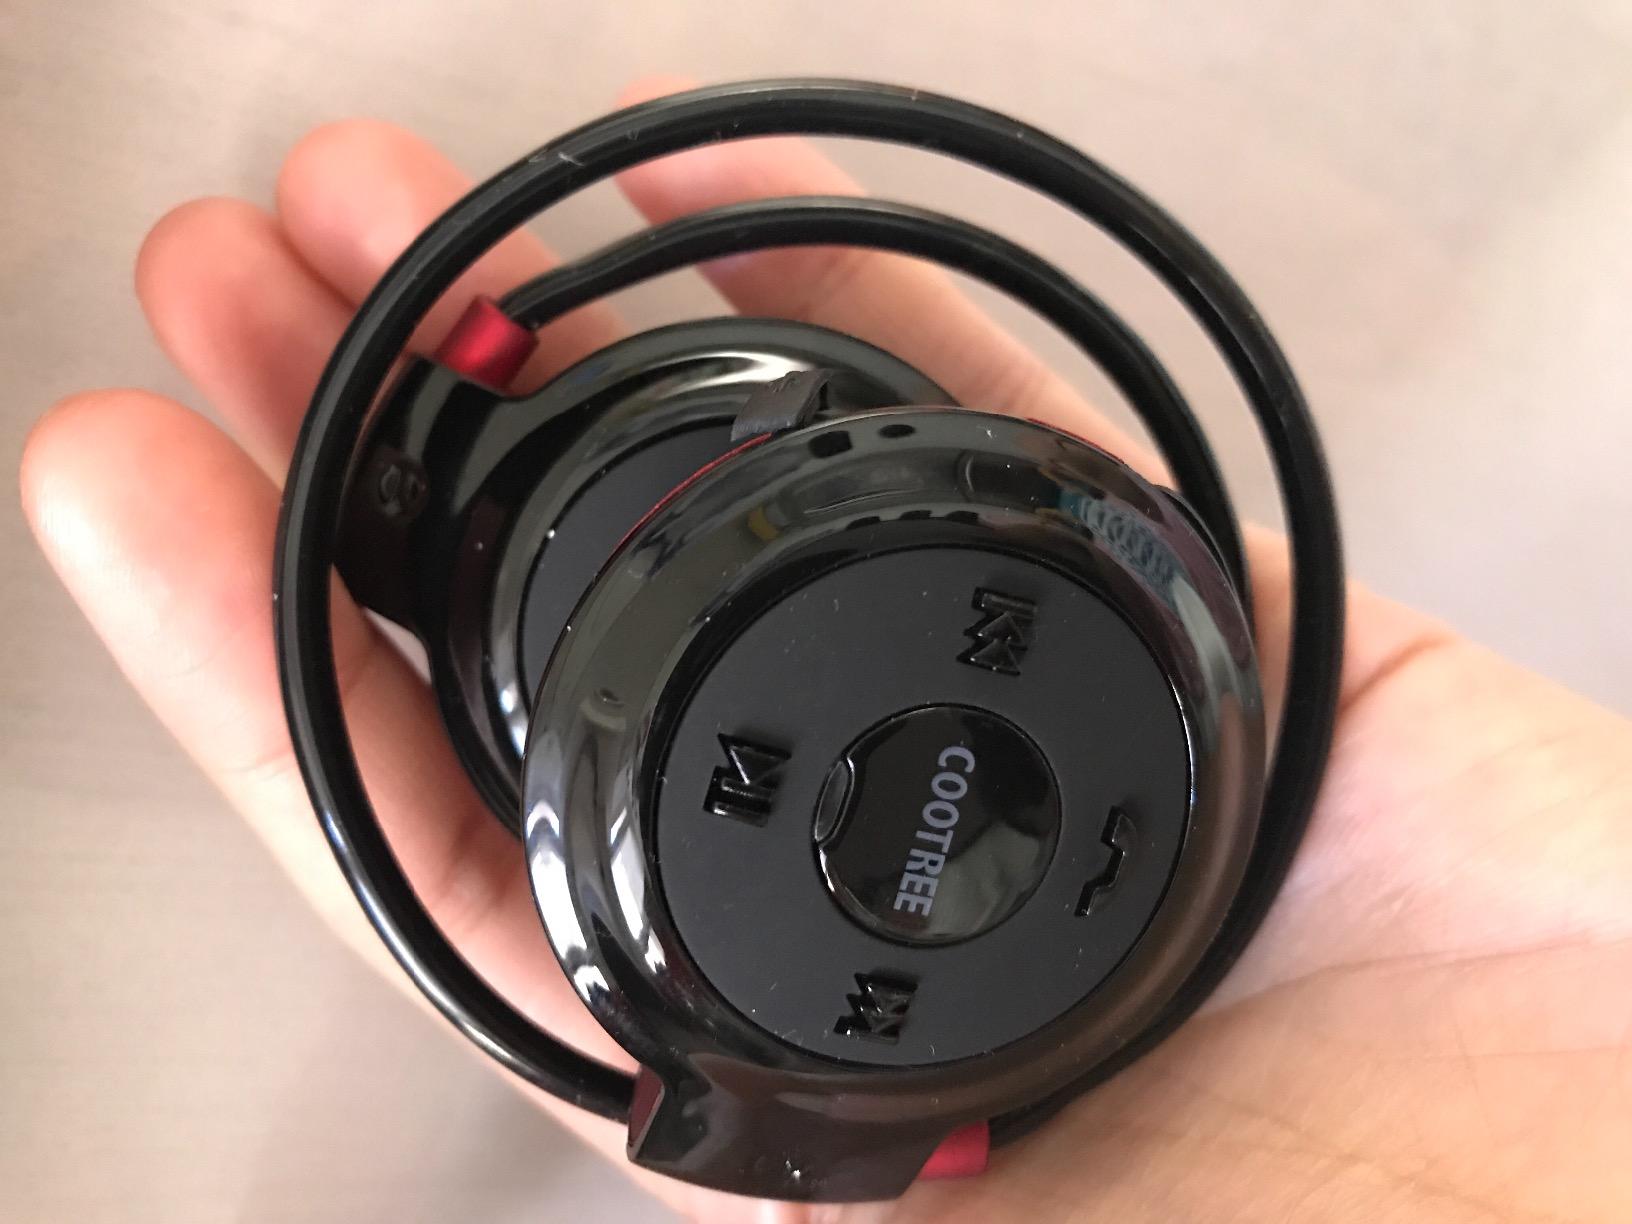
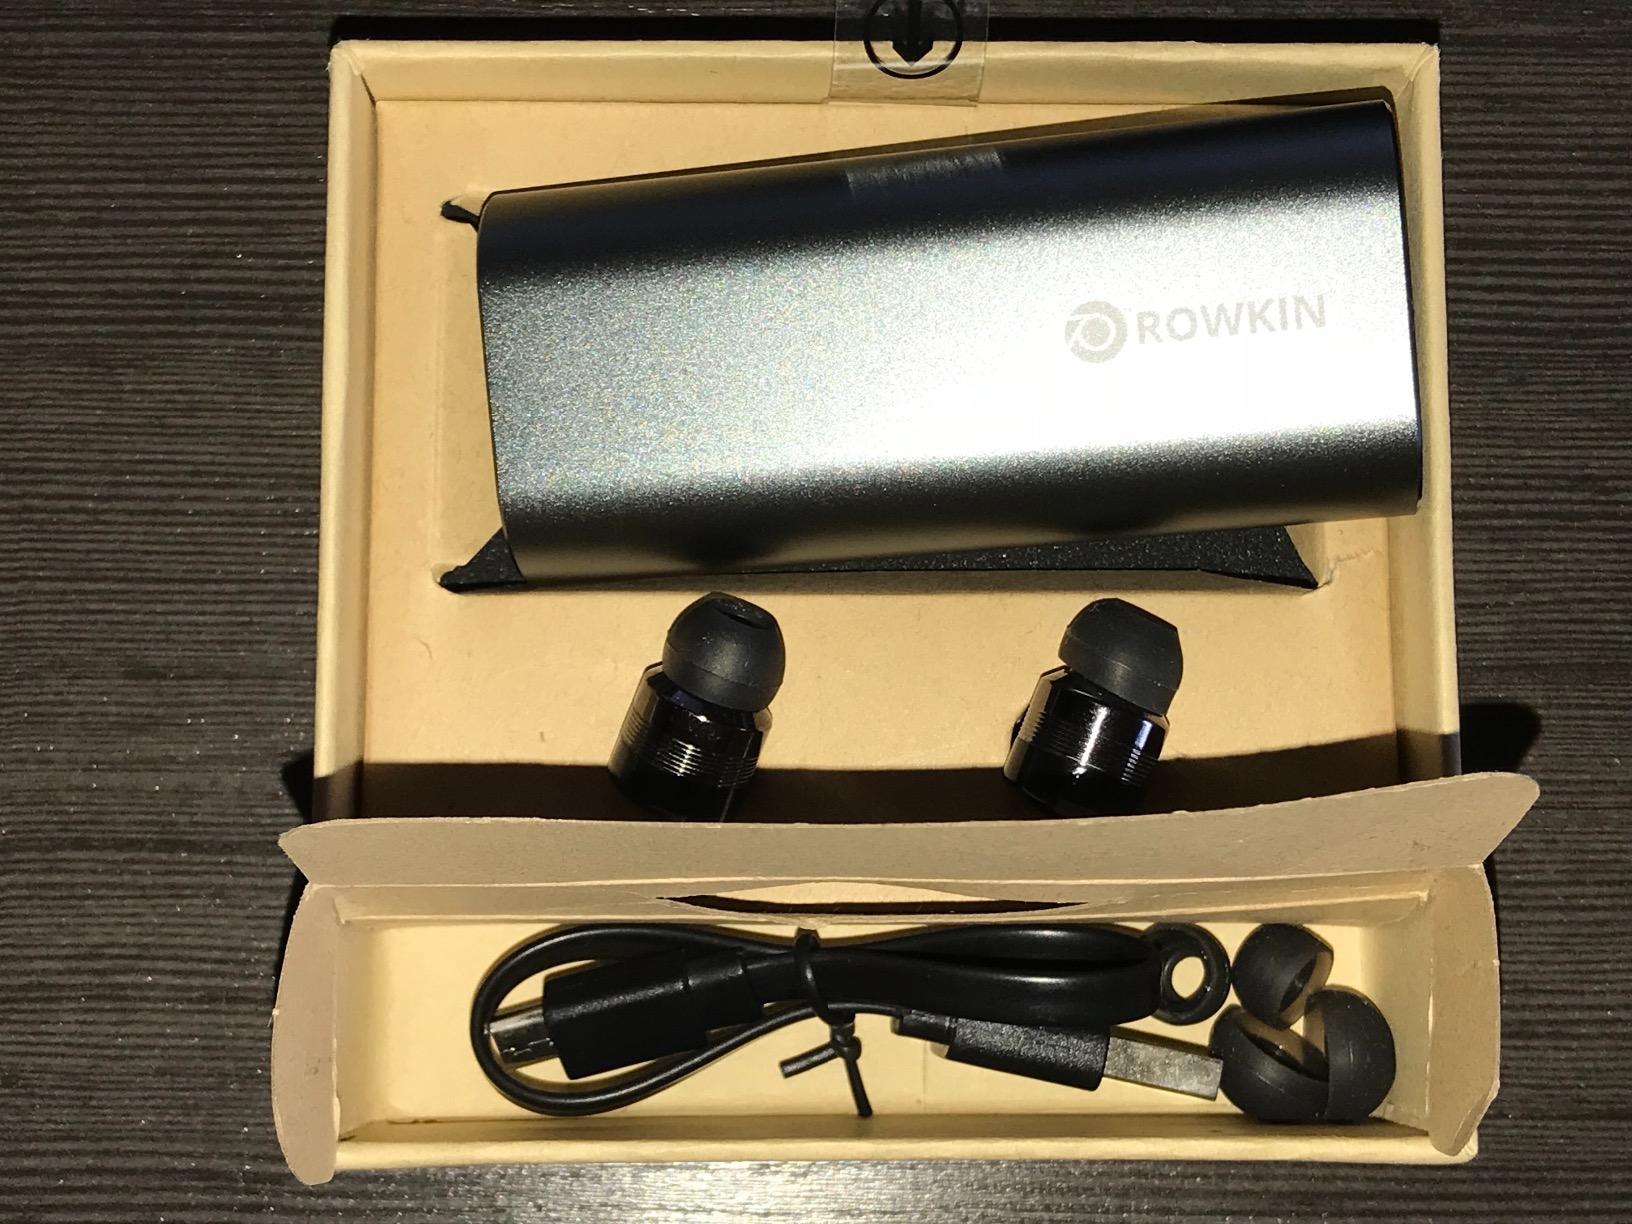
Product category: headphones
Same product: no